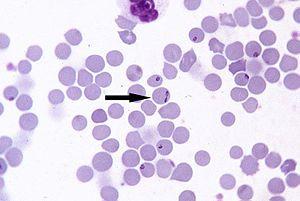
Babesia divergens est un parasite intraerythrocytique transmis par la tique Ixodes ricinus. Il est un des agents principaux de la babésiose bovine en Europe. Les jeunes bovins sont moins sensibles.